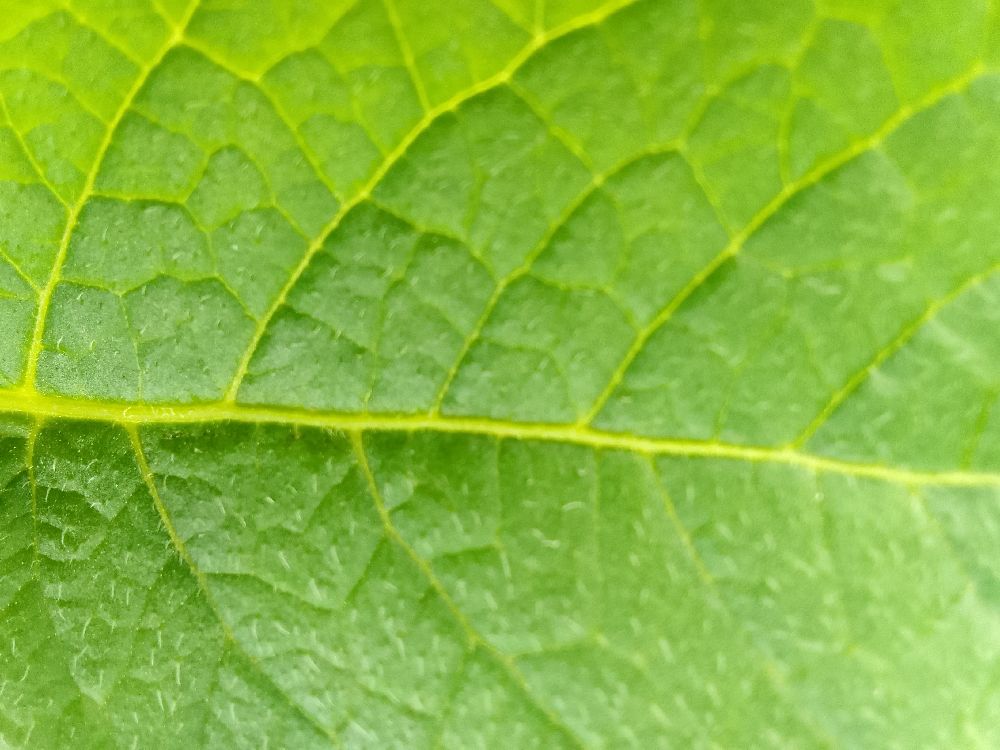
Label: Healthy